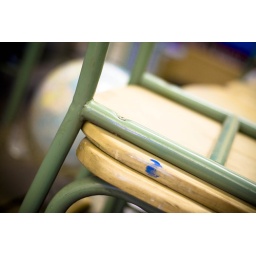
vintage chairs in kids' classroom